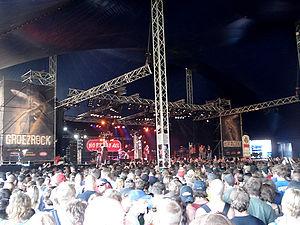
La Main Stage du Groezrock en 2008 avec No Fun At All sur scène.
No Fun at All, souvent abrégé NFAA, est un groupe de skate punk suédois, originaire de Skinnskatteberg. Leur discographie comprend cinq albums et cinq EP. Le groupe cesse ses activités en 2001, mais donne quelques concerts de temps en temps. Le groupe sort un nouvel album, Low Rider, en novembre 2008, et donne des concerts prévus fin 2009 dans quelques pays germanophones.
Le Groezrock est un festival musical punk rock créé en 1992. Il a lieu chaque année en Flandre dans la petite ville de Meerhout le dernier weekend d'avril.